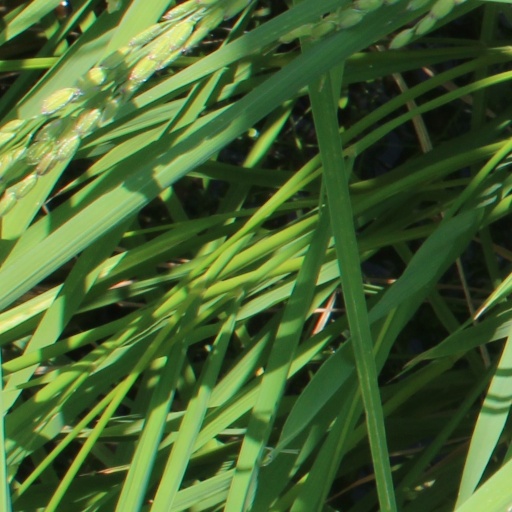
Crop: rice